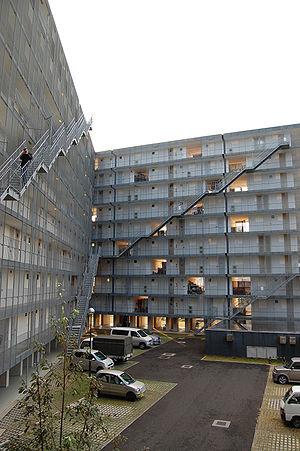
SANAA est une agence d'architecture fondée par les Japonais Kazuyo Sejima et Ryue Nishizawa en 1995. Elle a conçu par exemple l'institut d'art moderne de Valence, le musée d'art contemporain de Kanazawa au Japon ou encore l'immeuble Dior de Tōkyō.